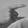
ASL letter: G